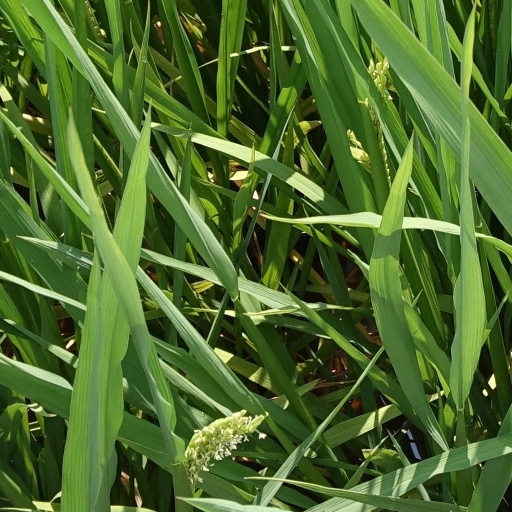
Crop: rice